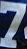
Number: 7